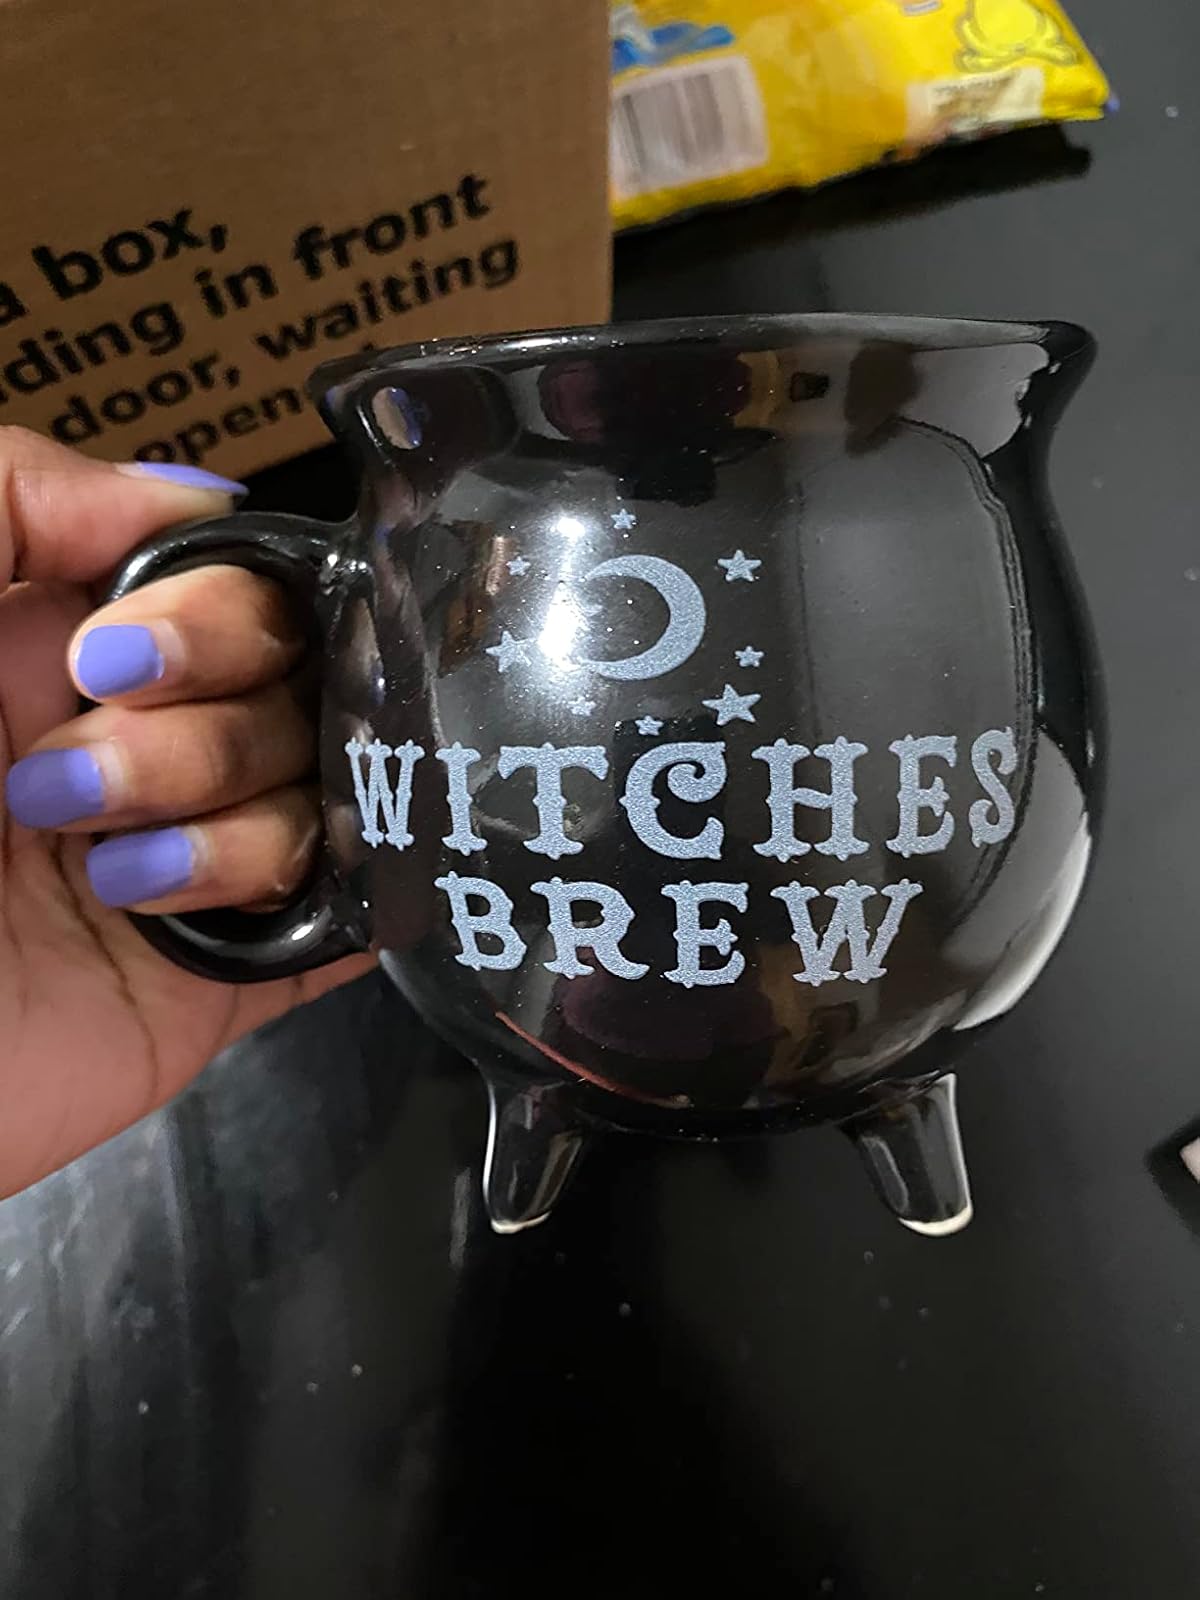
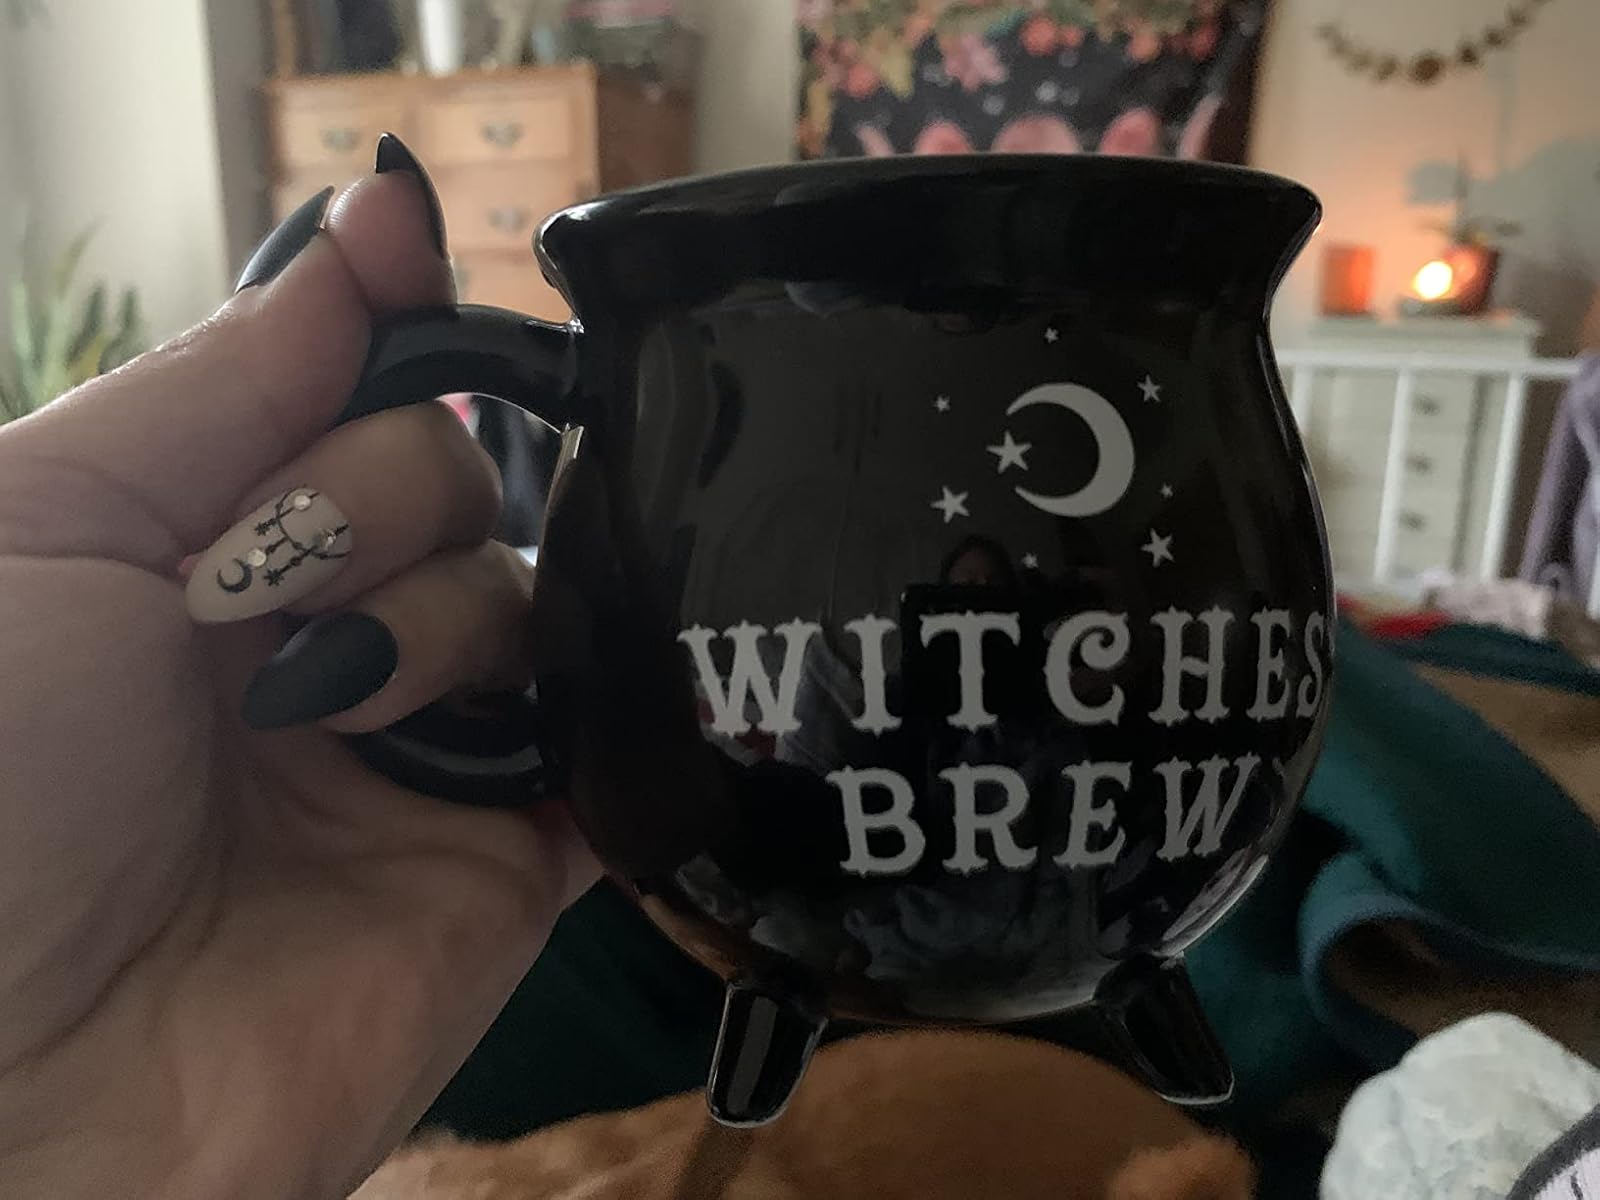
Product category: items_mug
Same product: yes